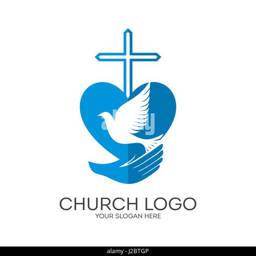
logo for the church , ministry , mission .